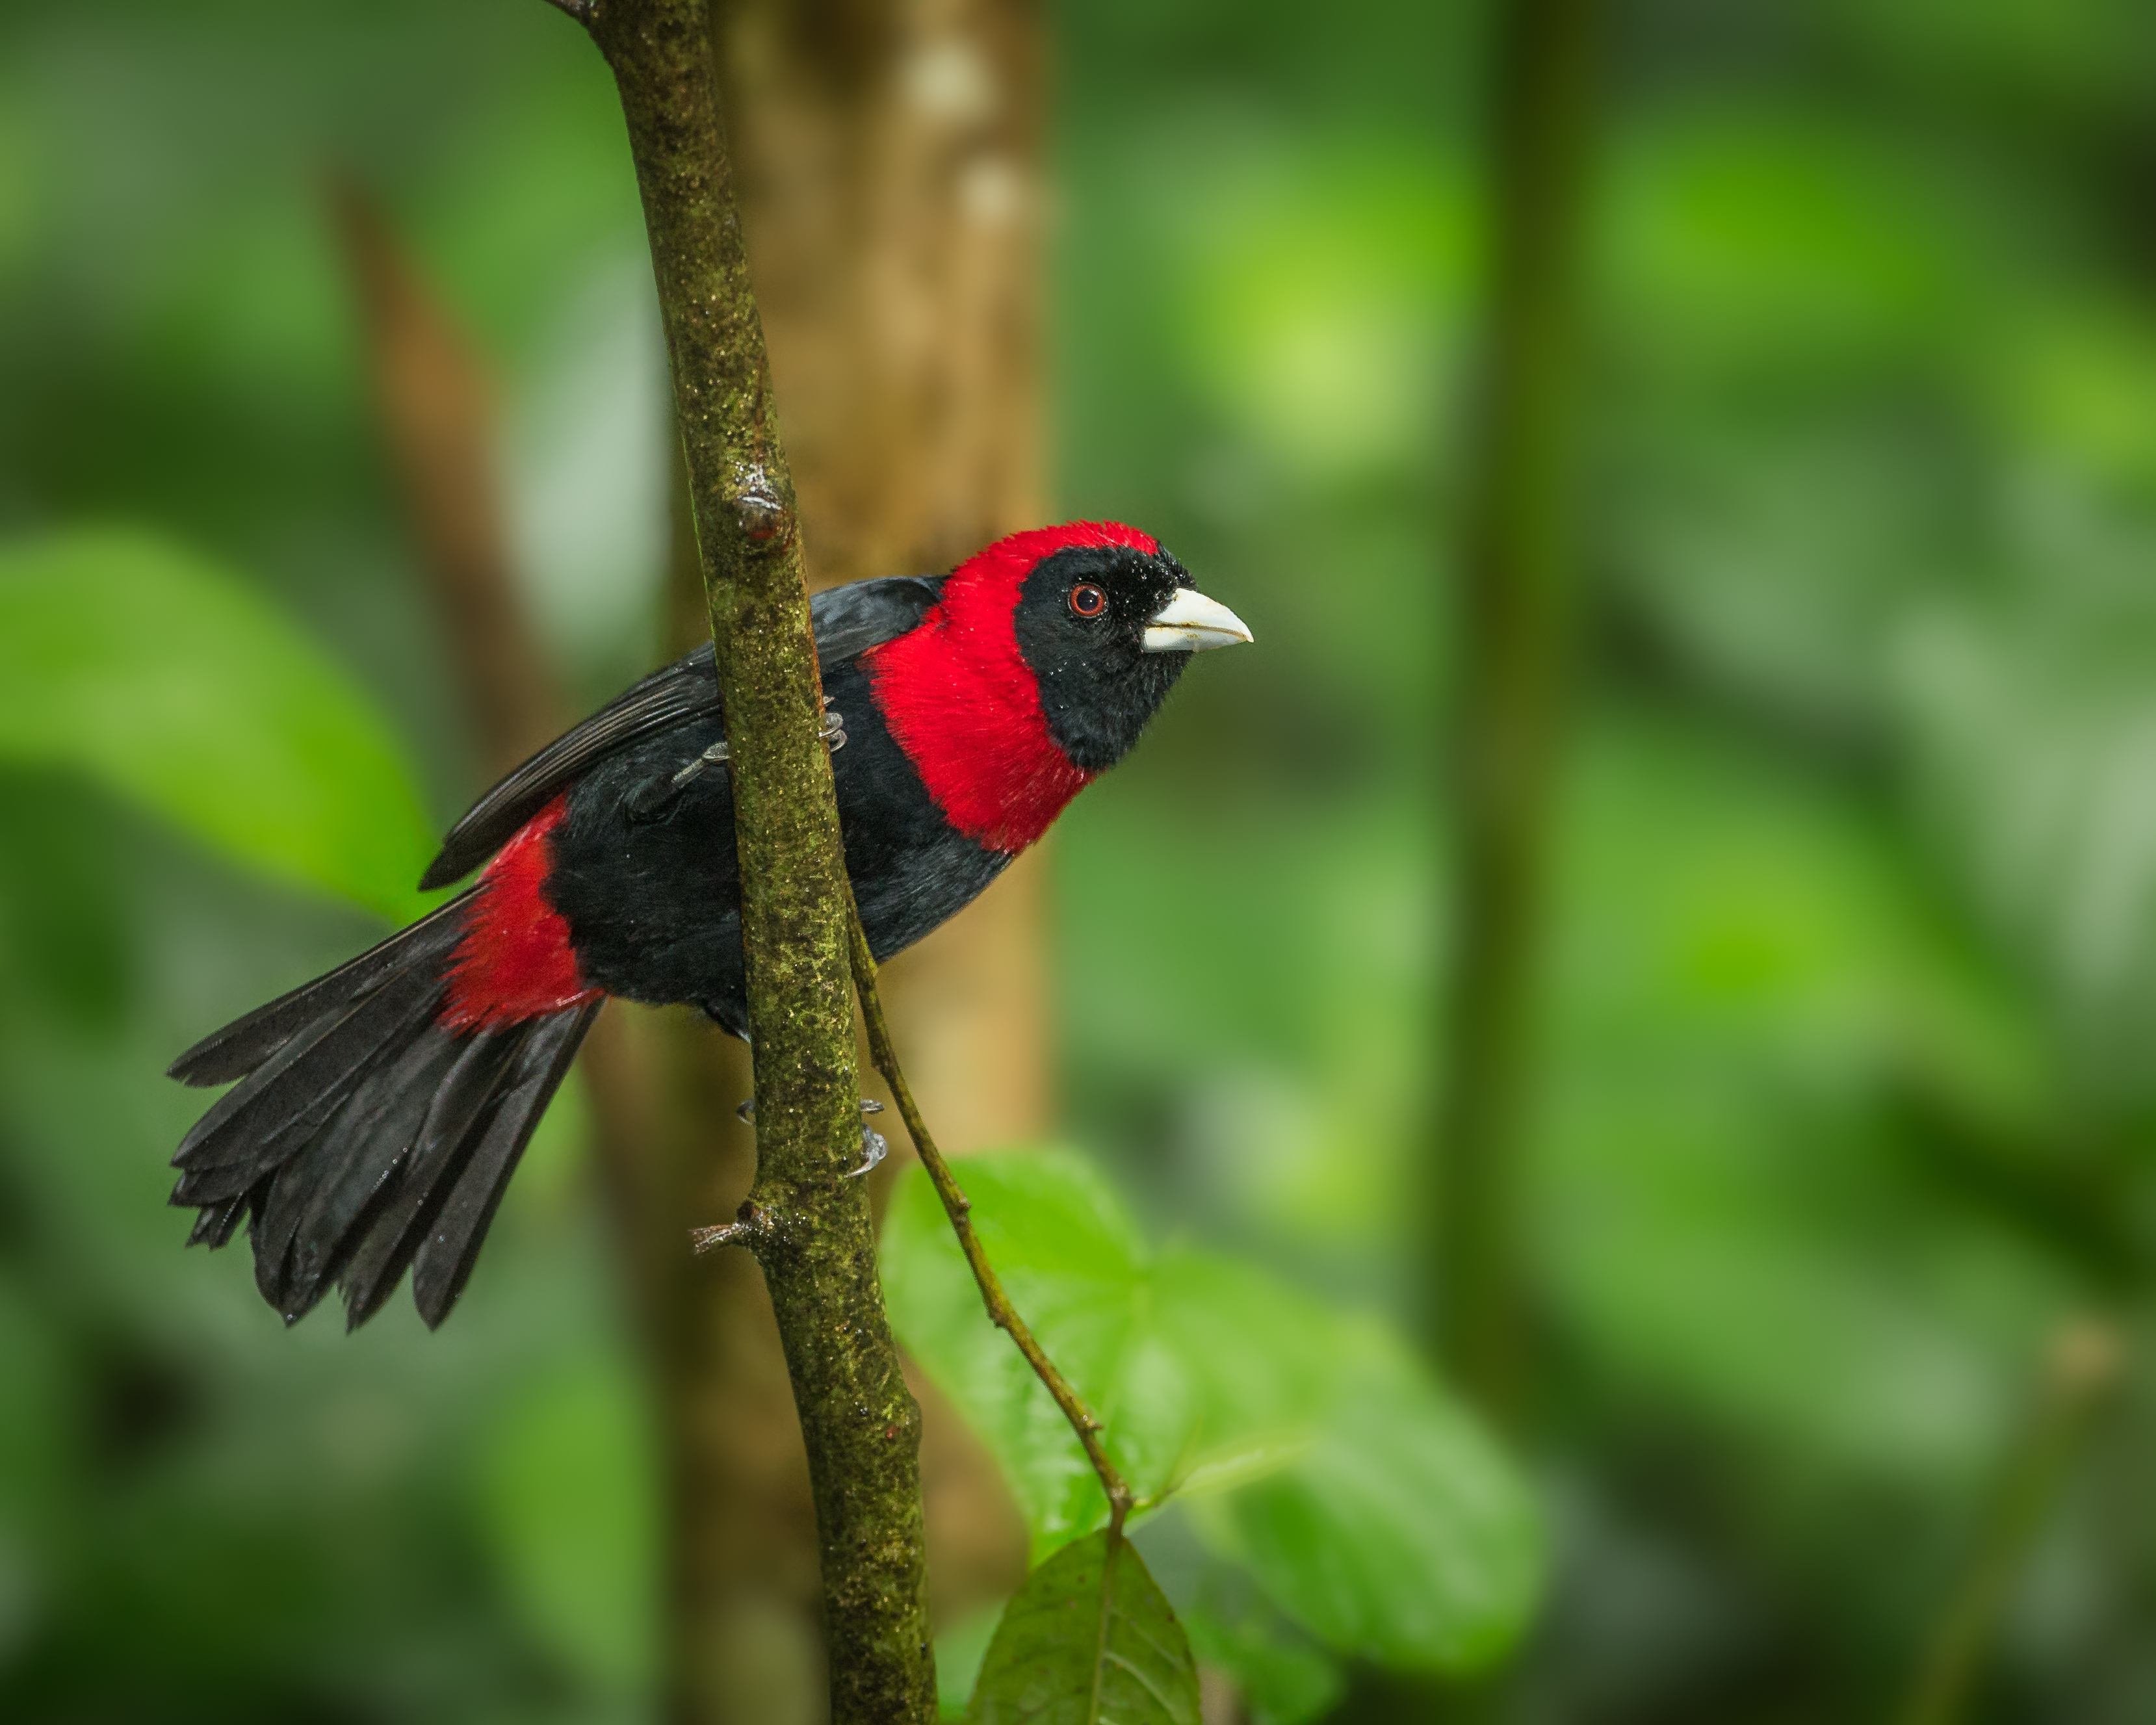
nature, branch, bird, flower, wildlife, green, beak, hummingbird, fauna, lorikeet, vertebrate, andymorffew, morffew, costarica, crimsoncollaredtanager, perching bird